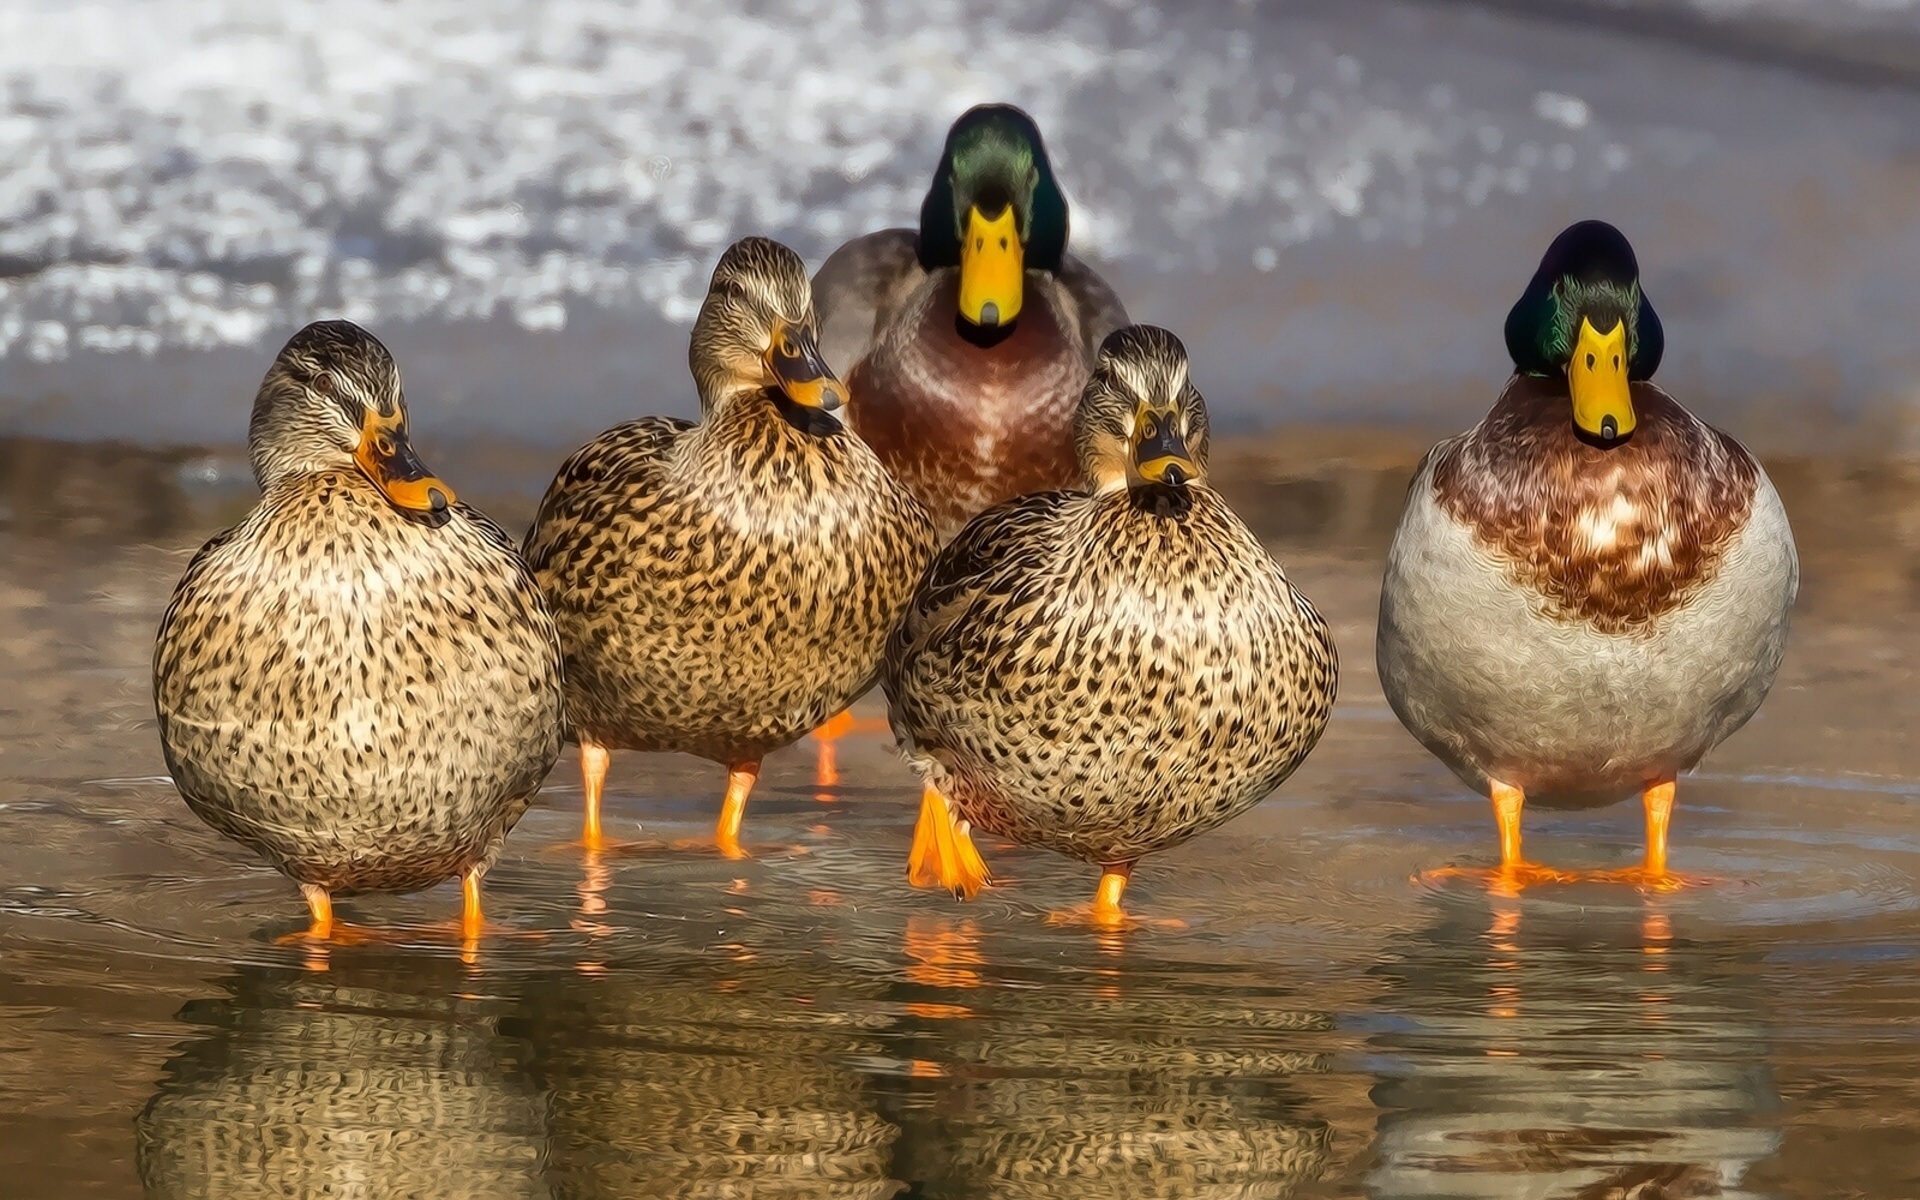
bird, wildlife, wild, beak, fauna, poultry, duck, feathers, animals, females, vertebrate, waterfowl, water bird, mallard, ducks geese and swans